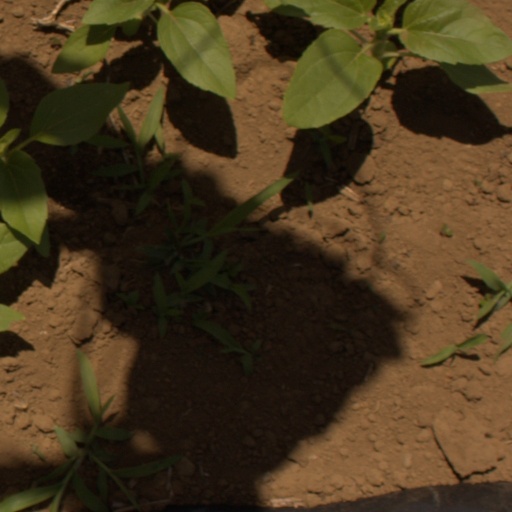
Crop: Jerusalem artichoke